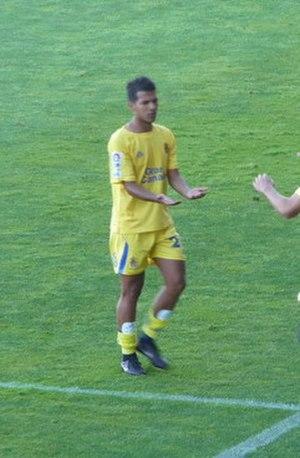
Jonathan Viera Ramos, né le 21 octobre 1989 à Las Palmas, est un footballeur international espagnol évoluant au poste d'ailier au Beijing Guoan.